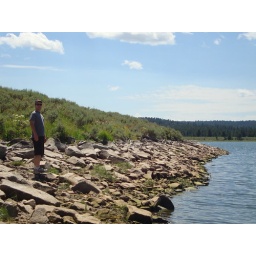
lake near the house we stayed